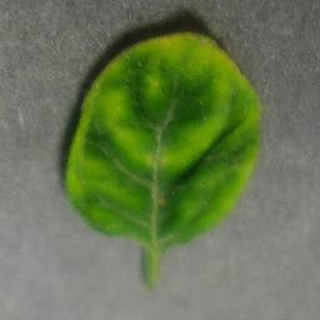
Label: tomato_yellow_leaf_curl_virus